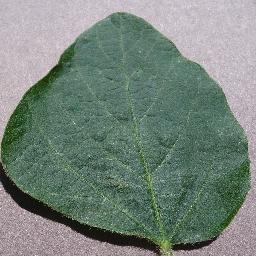
Label: Soybean___healthy